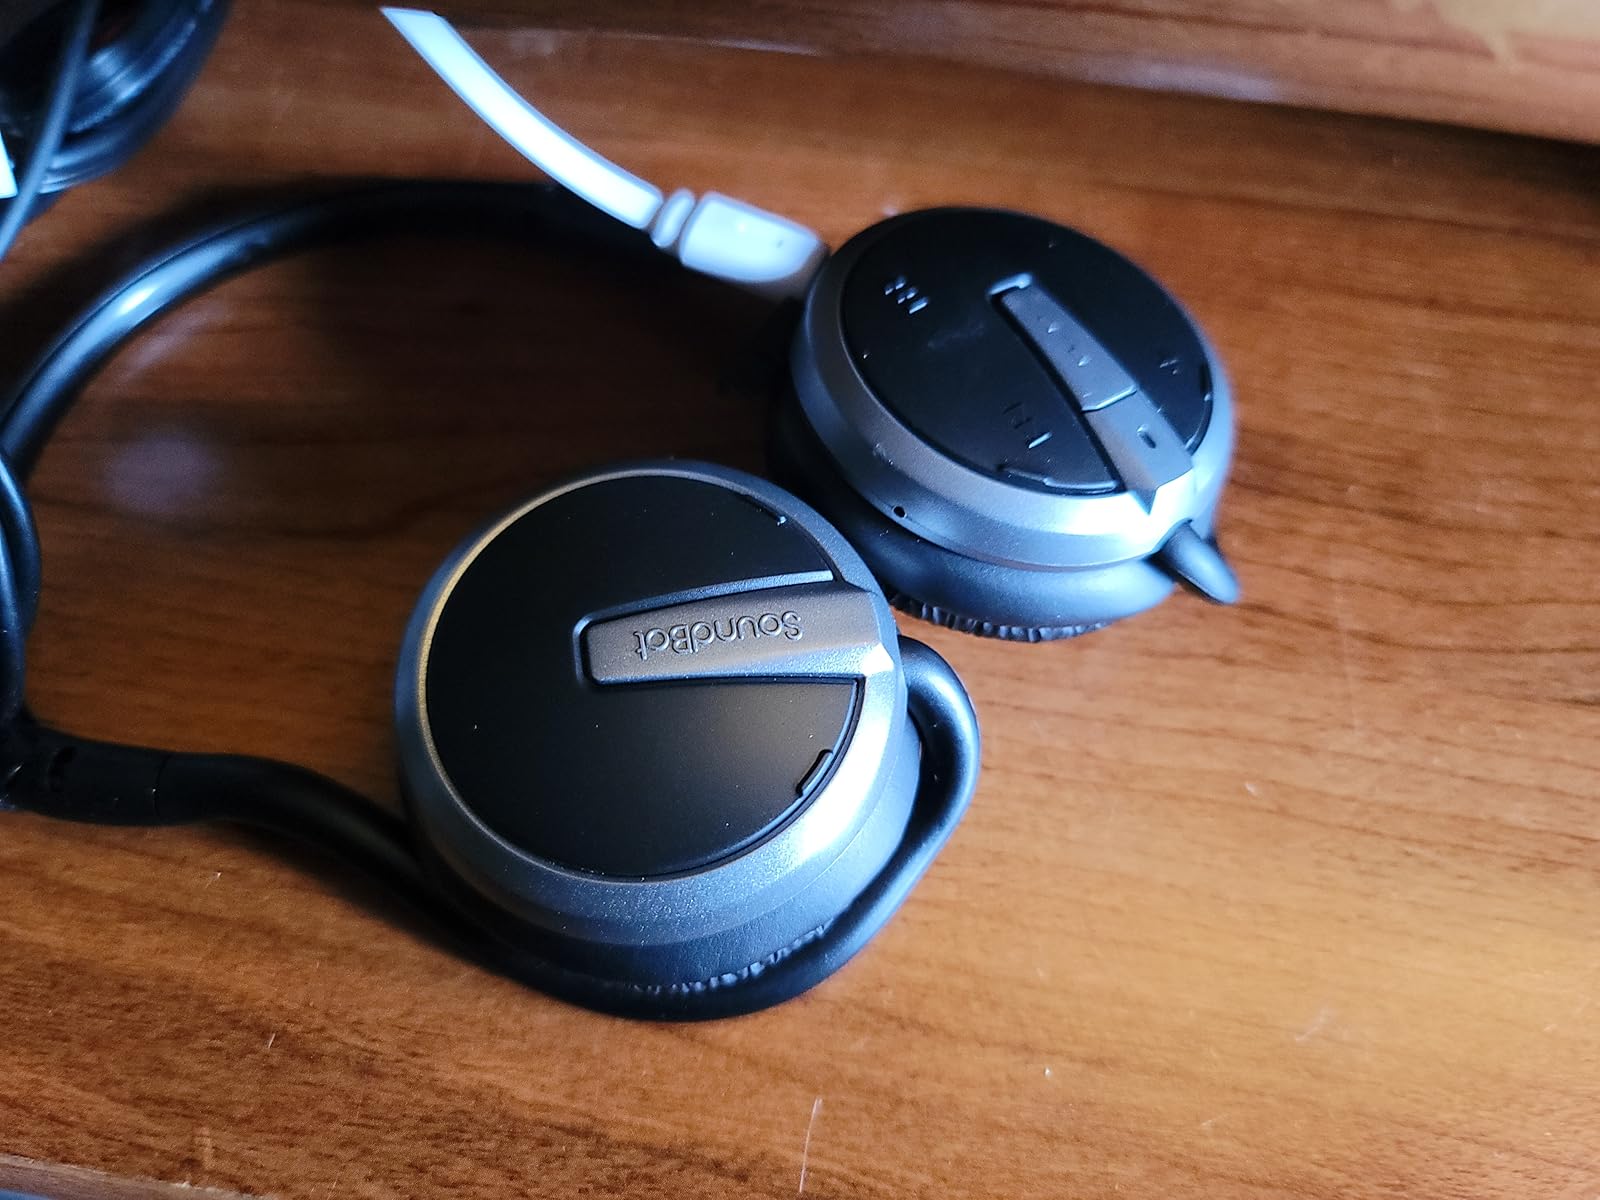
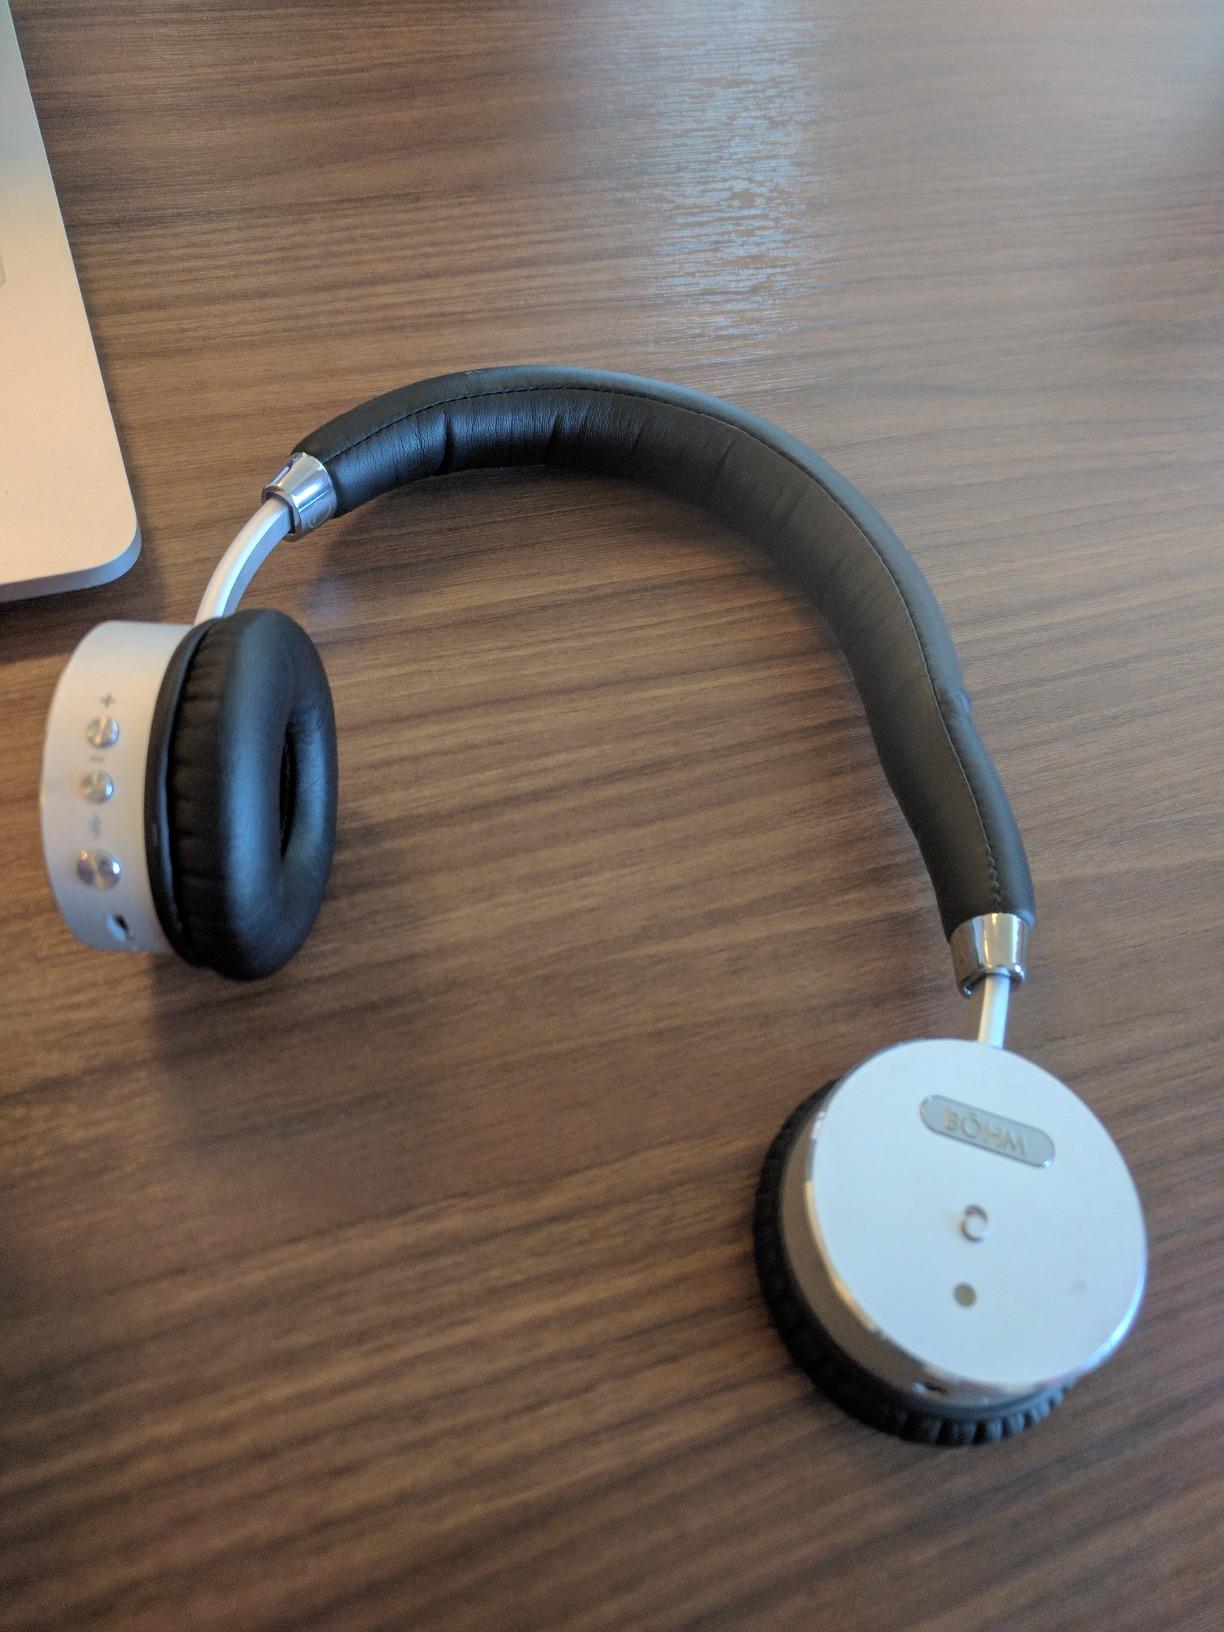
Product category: headphones
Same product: no